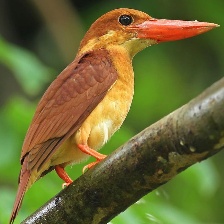
Species: RUDY KINGFISHER
Scientific name: HALCYON COROMANDA